Seventy-first session of the United Nations General Assembly

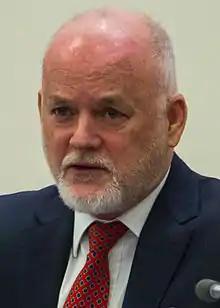
President of the 71st General Assembly Peter Thomson

The seventy-first session of the United Nations General Assembly opened on 13 September 2016. The president of the United Nations General Assembly is from the Asia-Pacific Group.